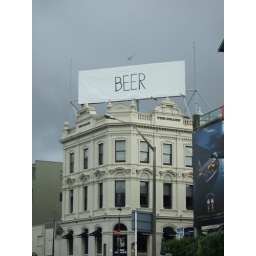
Interesting sign spotted while working in Auckland